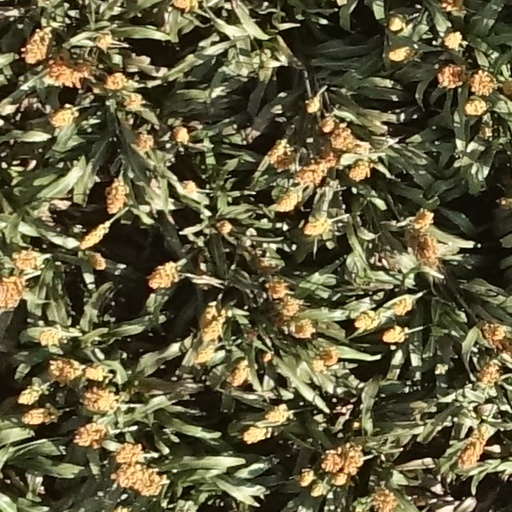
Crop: sorghum